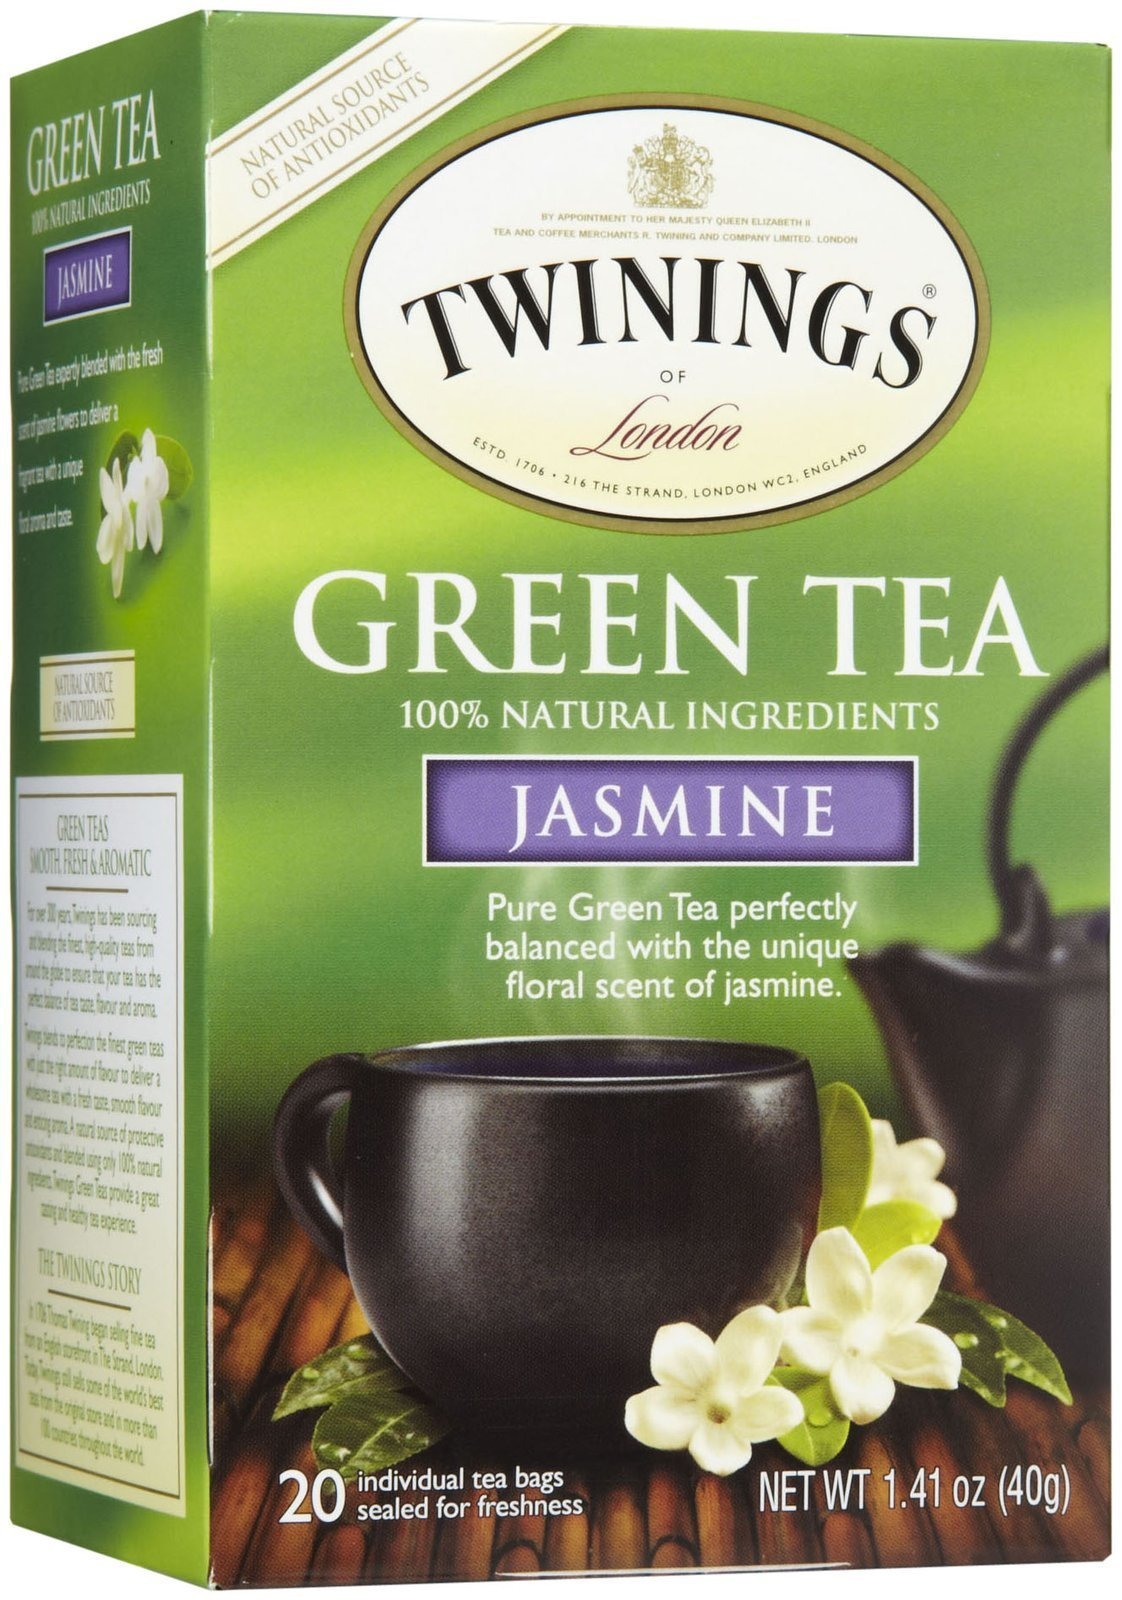
Item Name: Jasmine/Green Tea Twinings Teas 20 Bag
Bullet Point: Twinings Teas
Product Description: Jasmine/Green TeaPure and natural refreshing green tea lightly scented with jasmine flowers for a delicate fragrance.Green tea is known for its smooth flavor and refreshing taste. Green teas are made from leaves of the Camellia sinensis plant, the same leaves as black tea. Green teas go through a process where the leaves are heated to prevent oxidation while black teas are oxidized for additional color and flavor. Twinings' Jasmine Green Tea is layered with freshly picked jasmine flowers, allowing the tea leaves to absorb the delicate fragrance. The result is a mild and refreshing tea with an alluring aroma.
Value: 20.0
Unit: Count

Price: 3.99